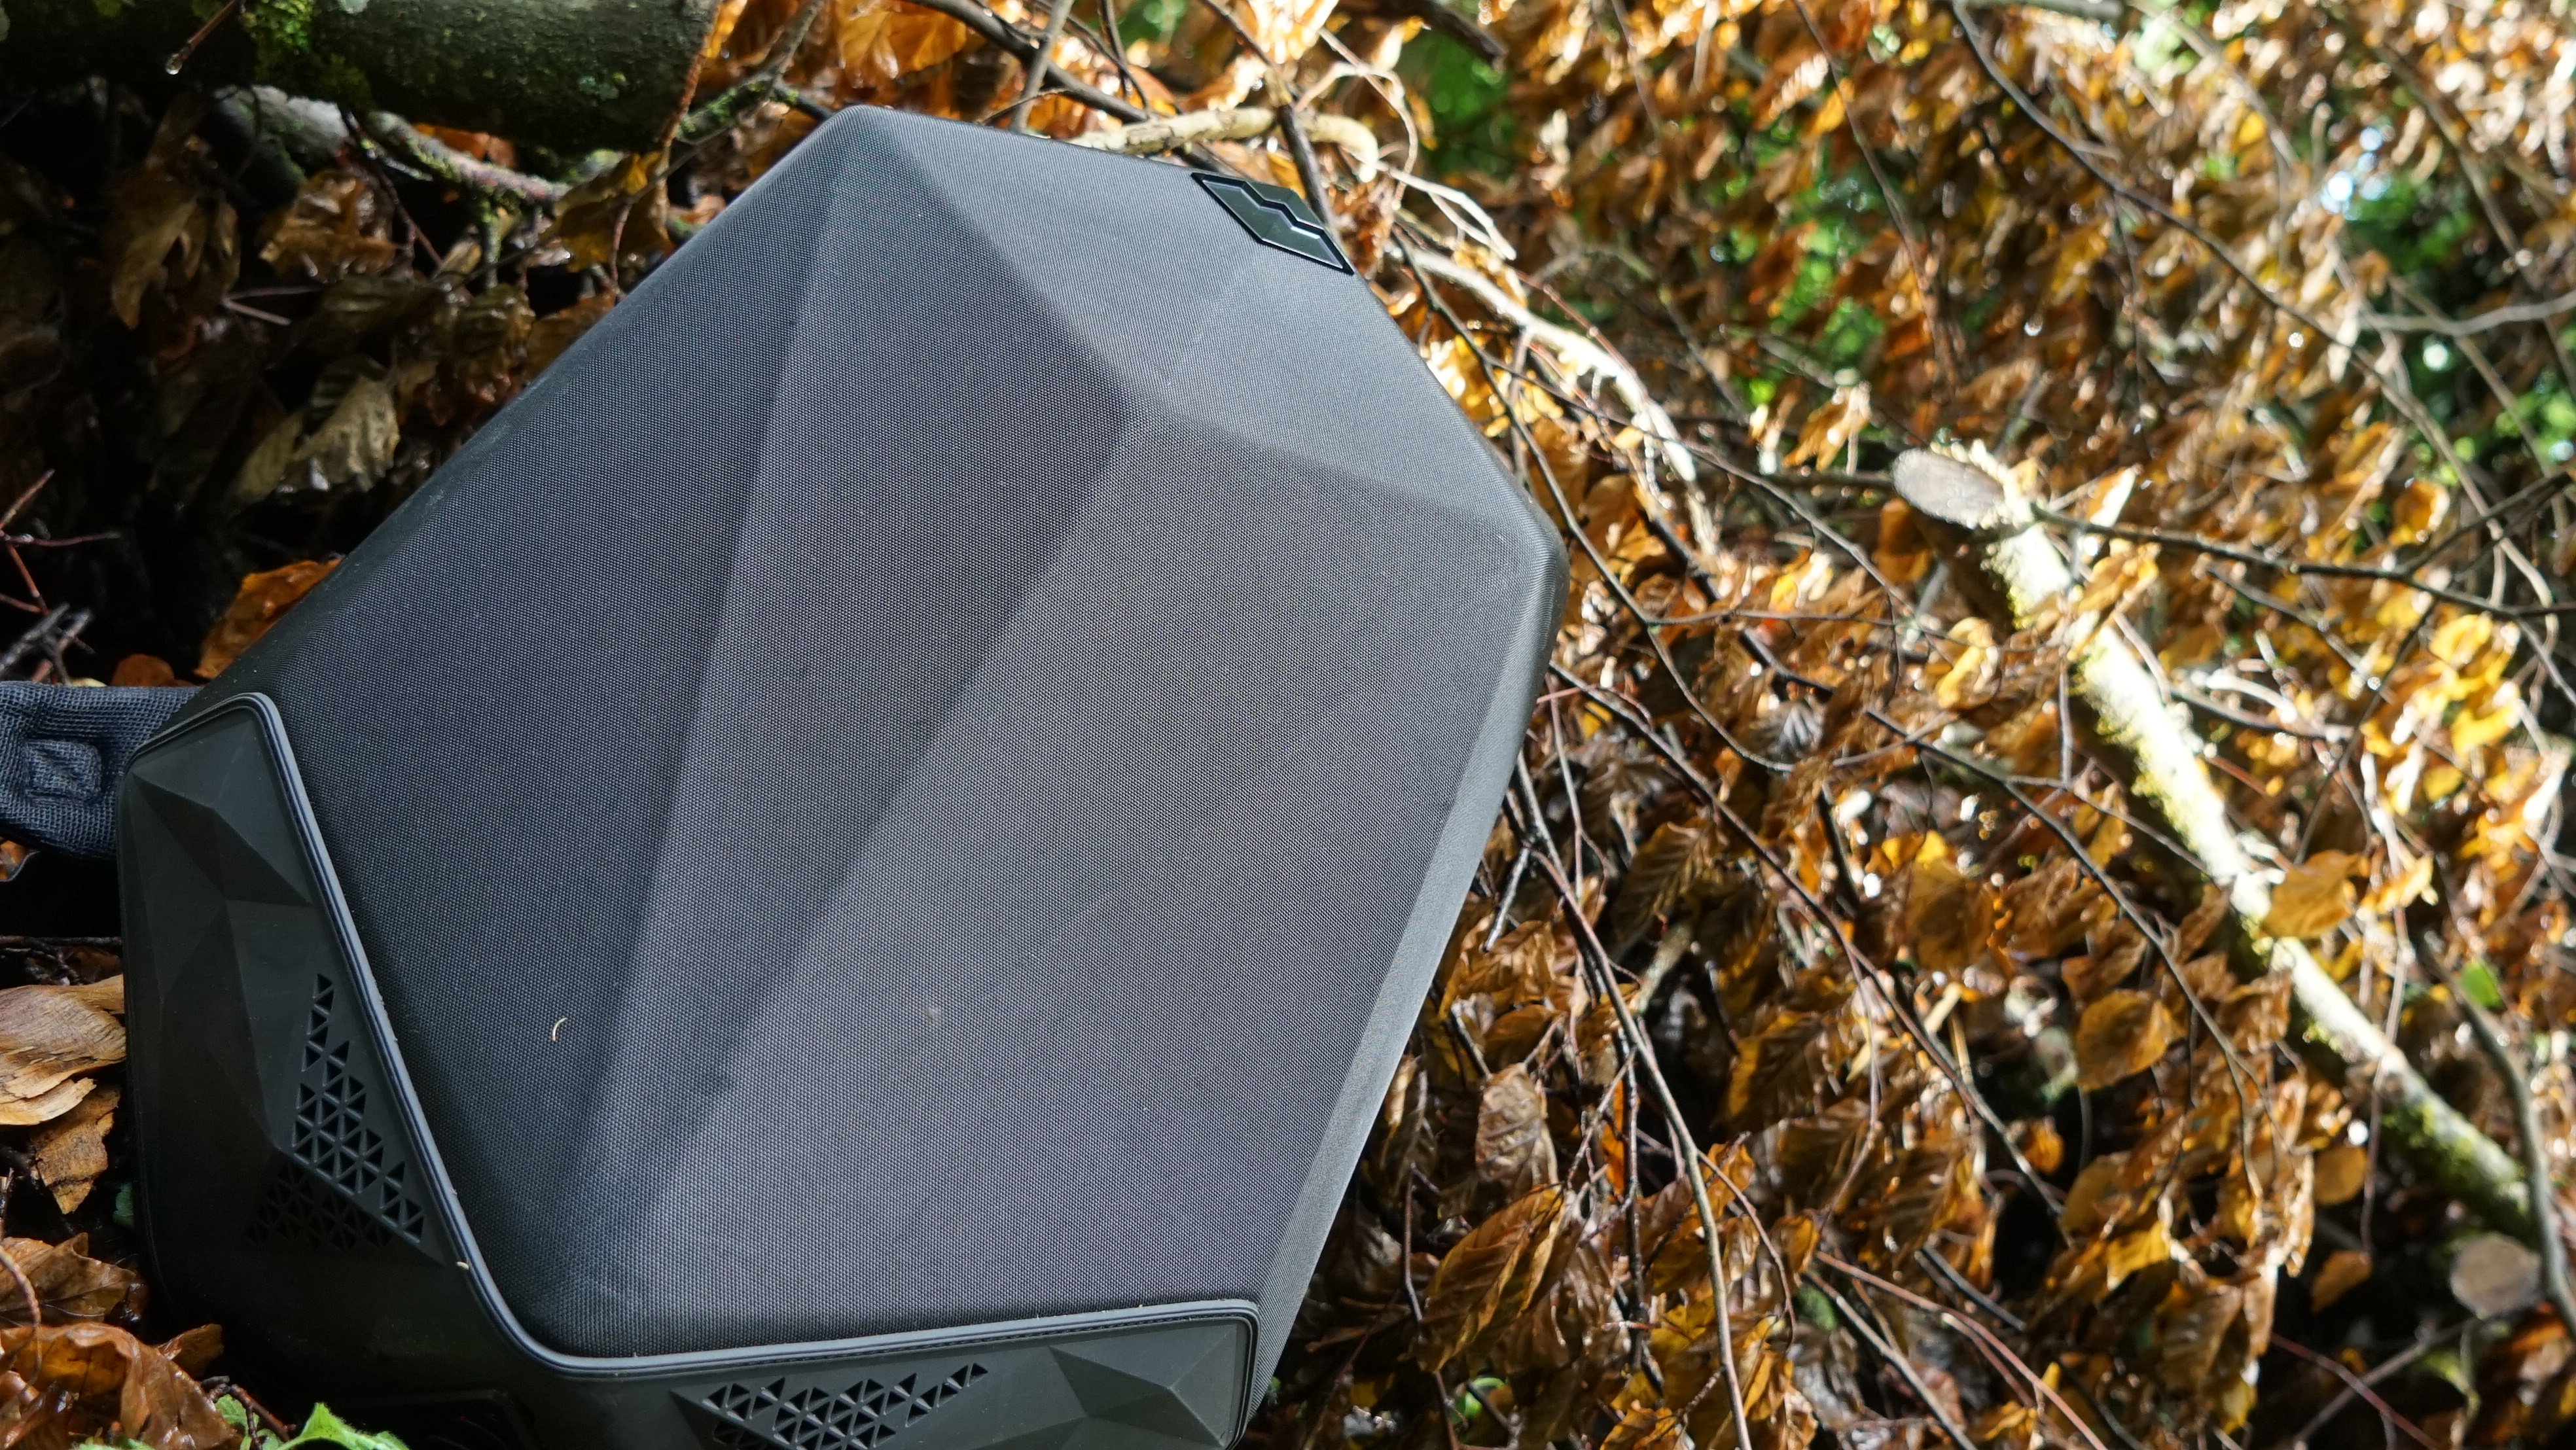
rucksack, leaf, grass, rock, tree, plant, waste, metal